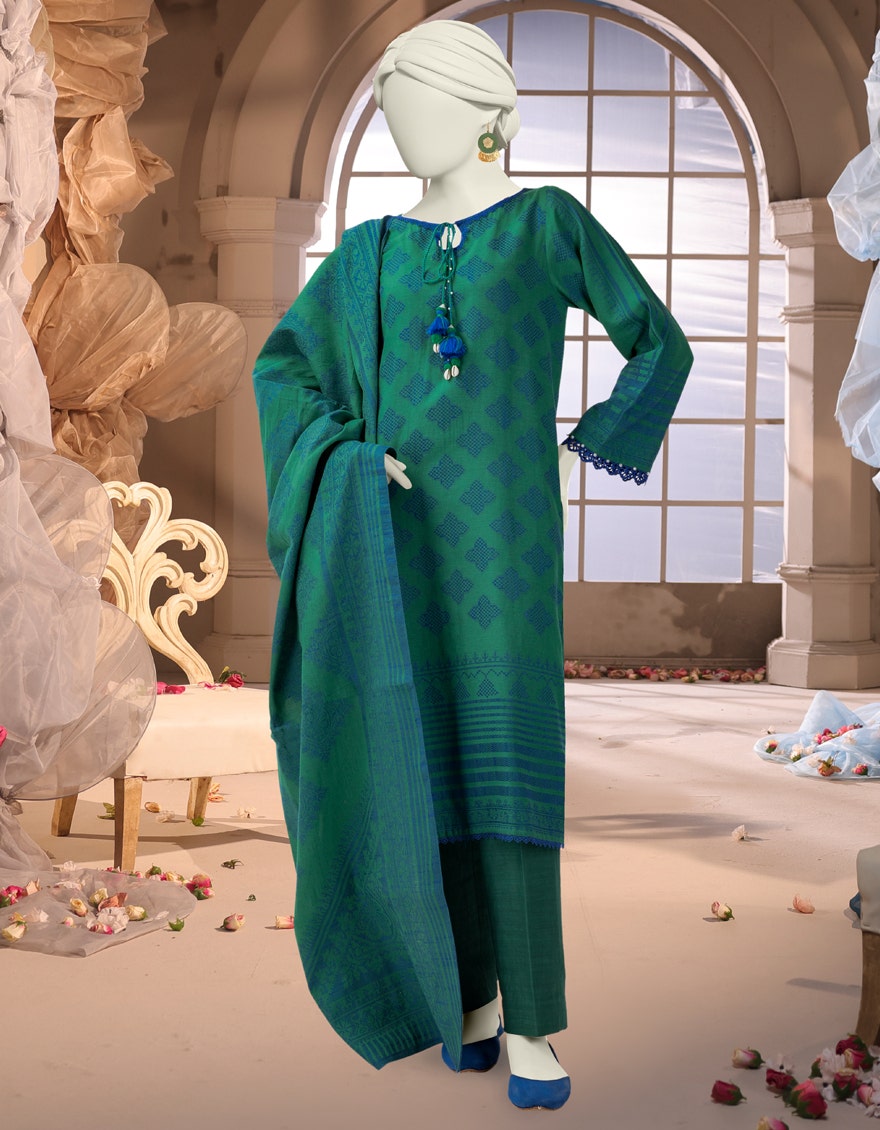
green multi embroidered salwar suit